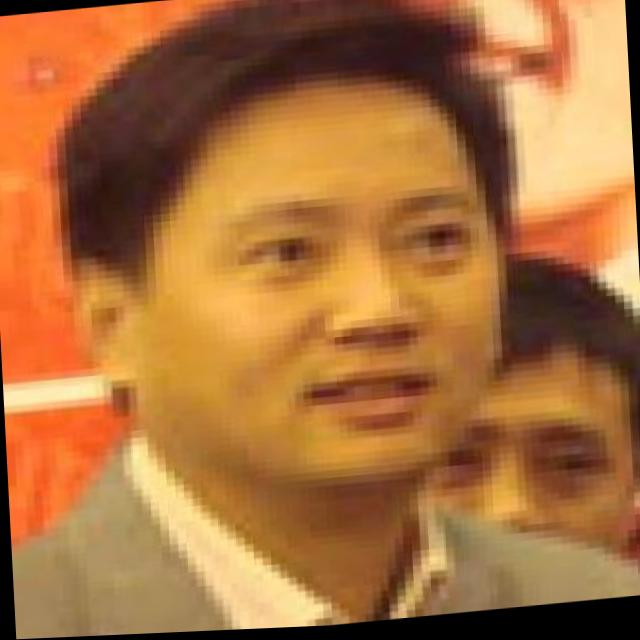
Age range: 21-44